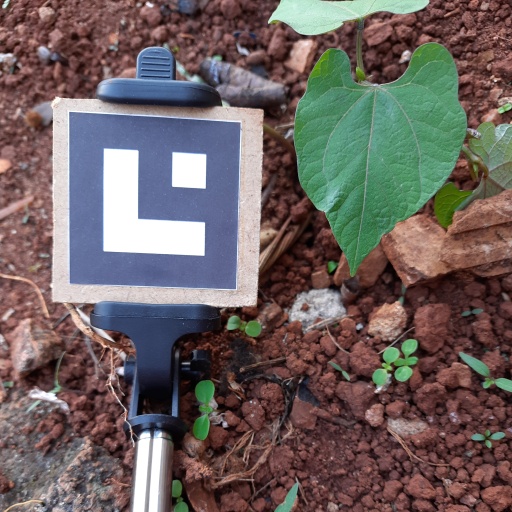
Observations: flat surface, no eating holes, under shade